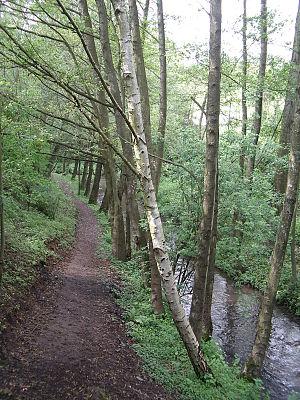
La Biette à Bruay-La Buissière (Pas-de-Calais, France)
Le Biette ou la Biette, ou la Lawe Bé, est un cours d'eau du département du Pas-de-Calais, en région Hauts-de-France et un affluent gauche de la Lawe, donc un sous-affluent de l'Escaut par la Lys.
Bruay-la-Buissière est une commune française située dans le département du Pas-de-Calais en région Hauts-de-France. Elle est née en 1987 de la fusion des communes de Bruay-en-Artois et Labuissière.